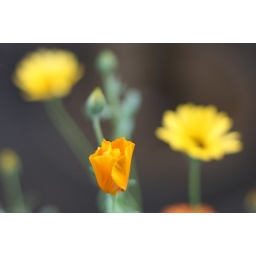
The flowers in the window box of our first hotel room.